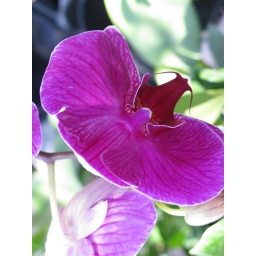
Nice flowers sold in the market